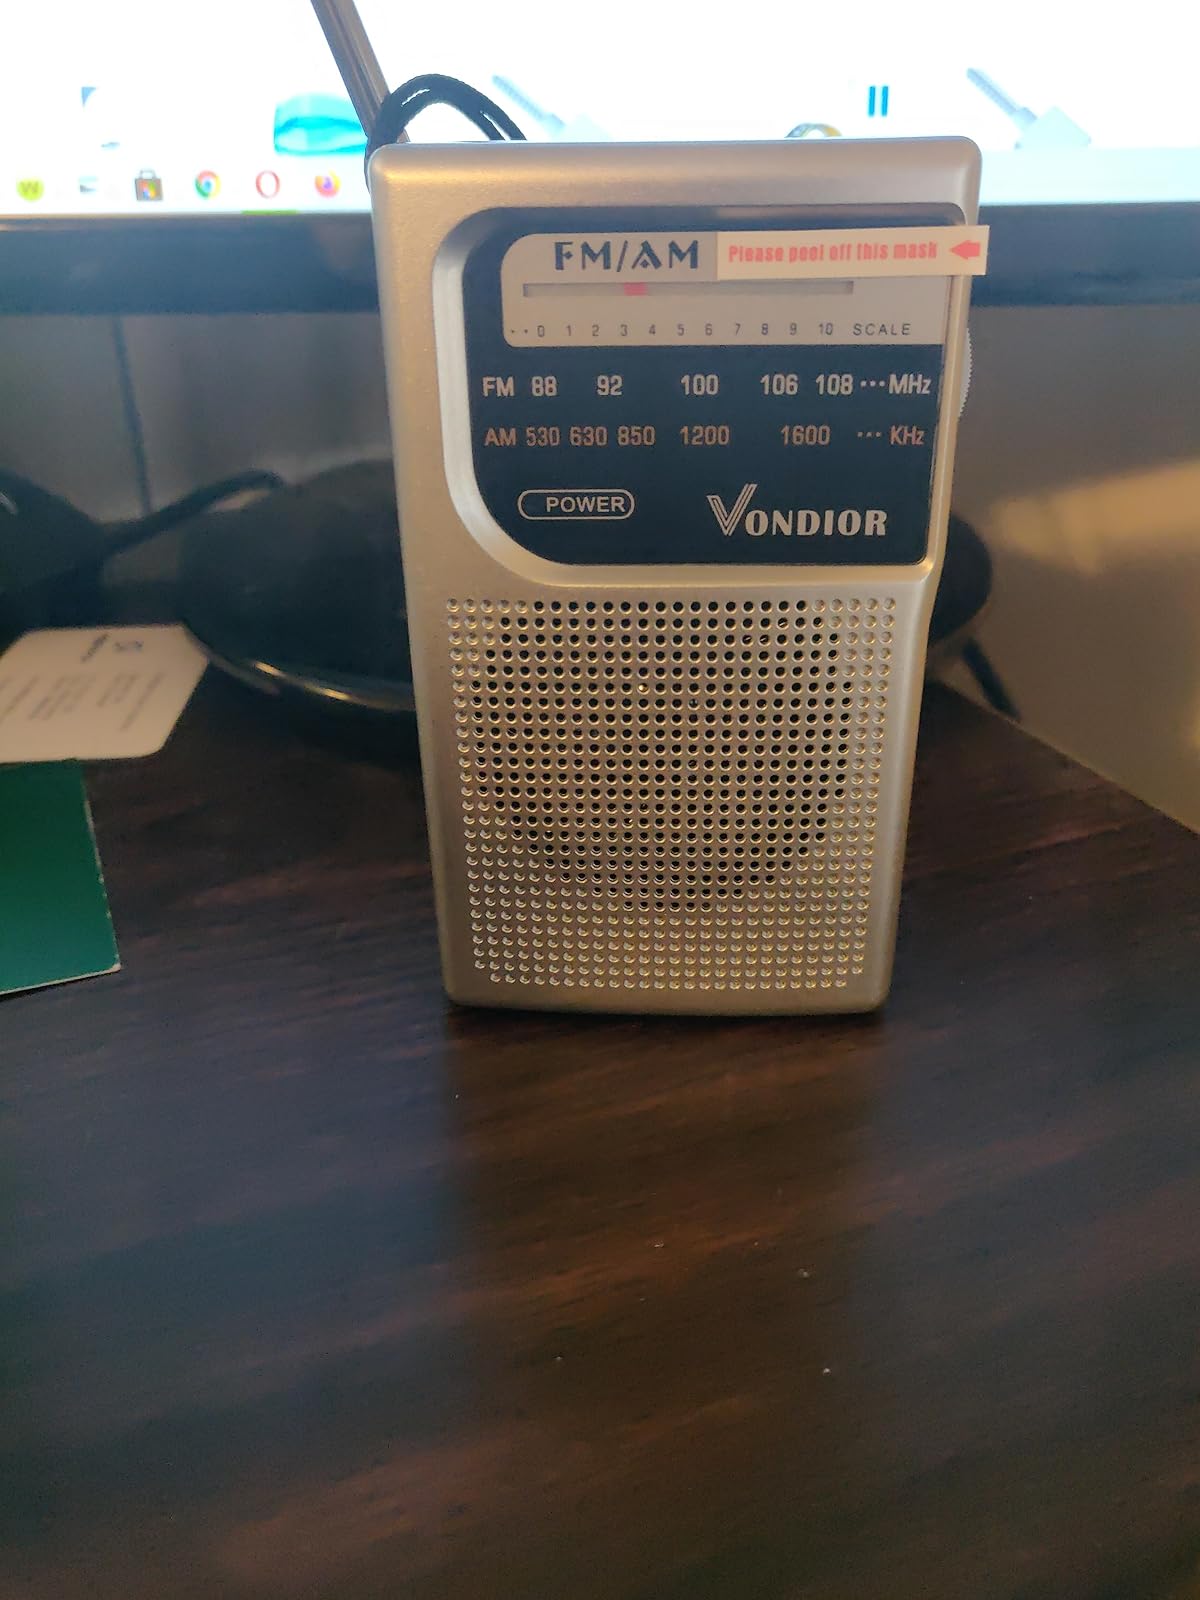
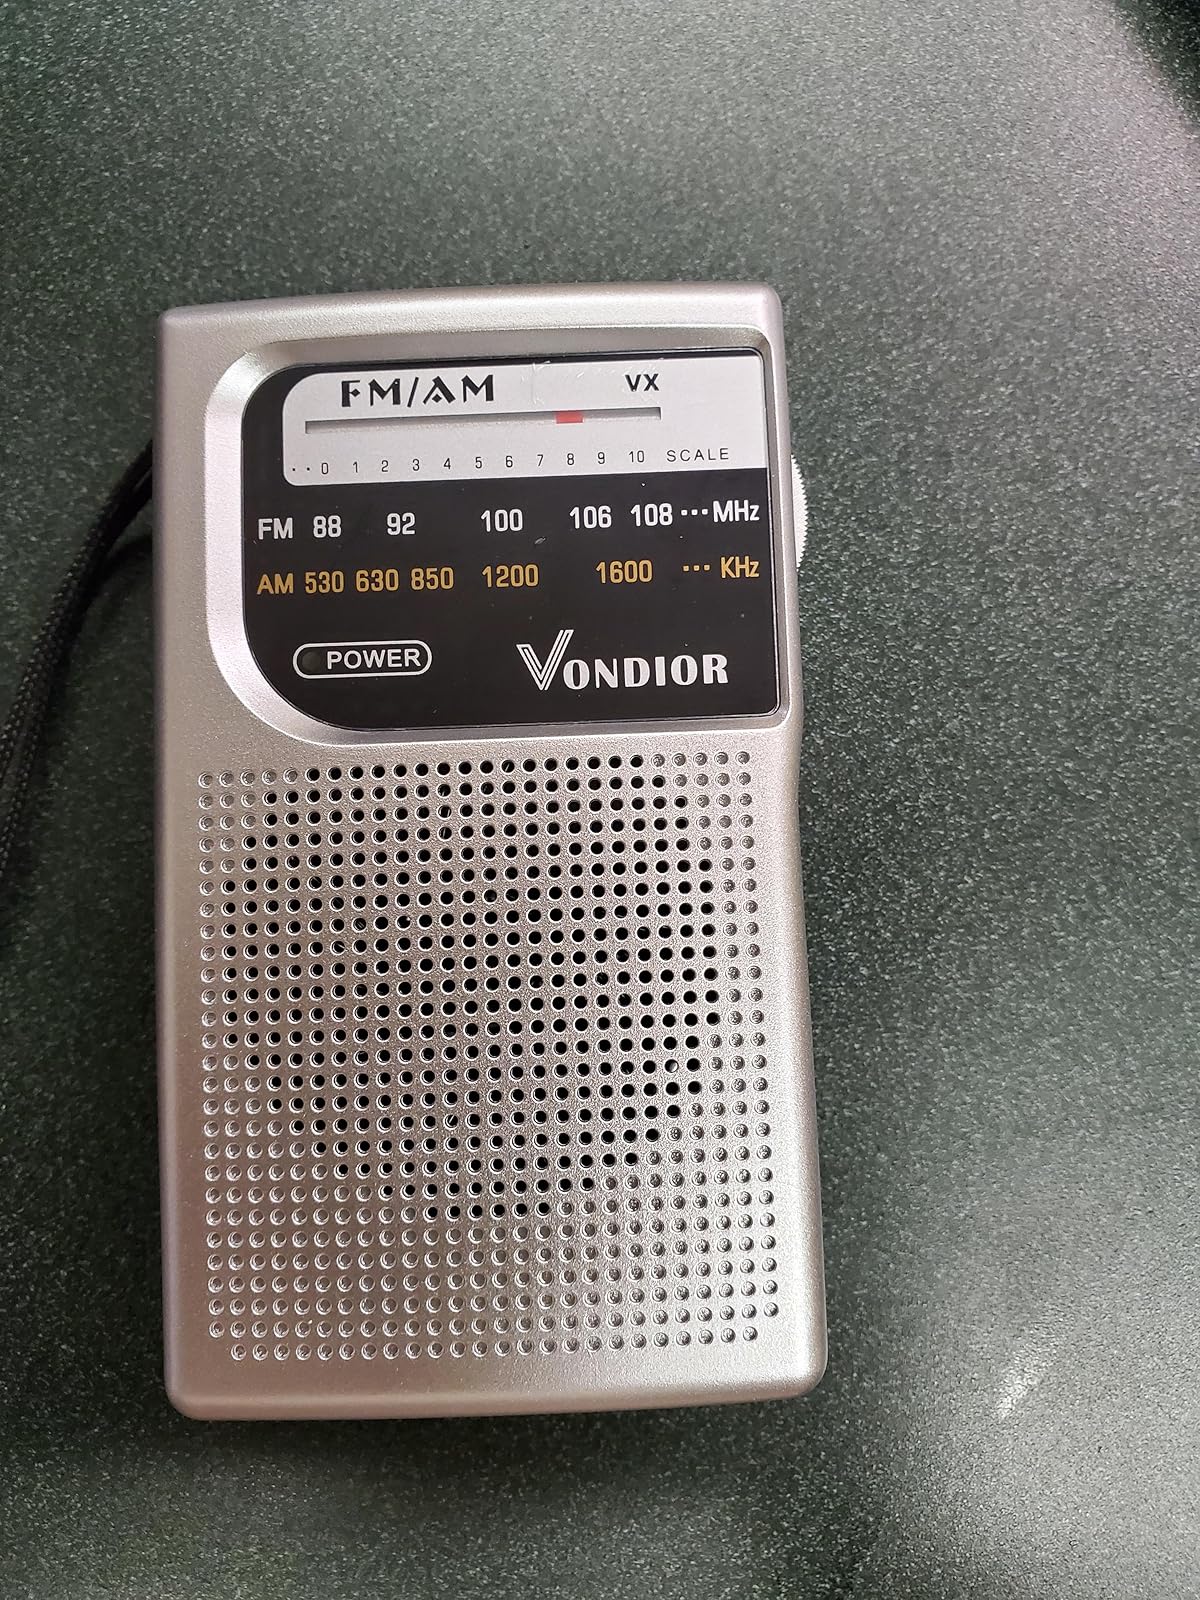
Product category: radio
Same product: yes